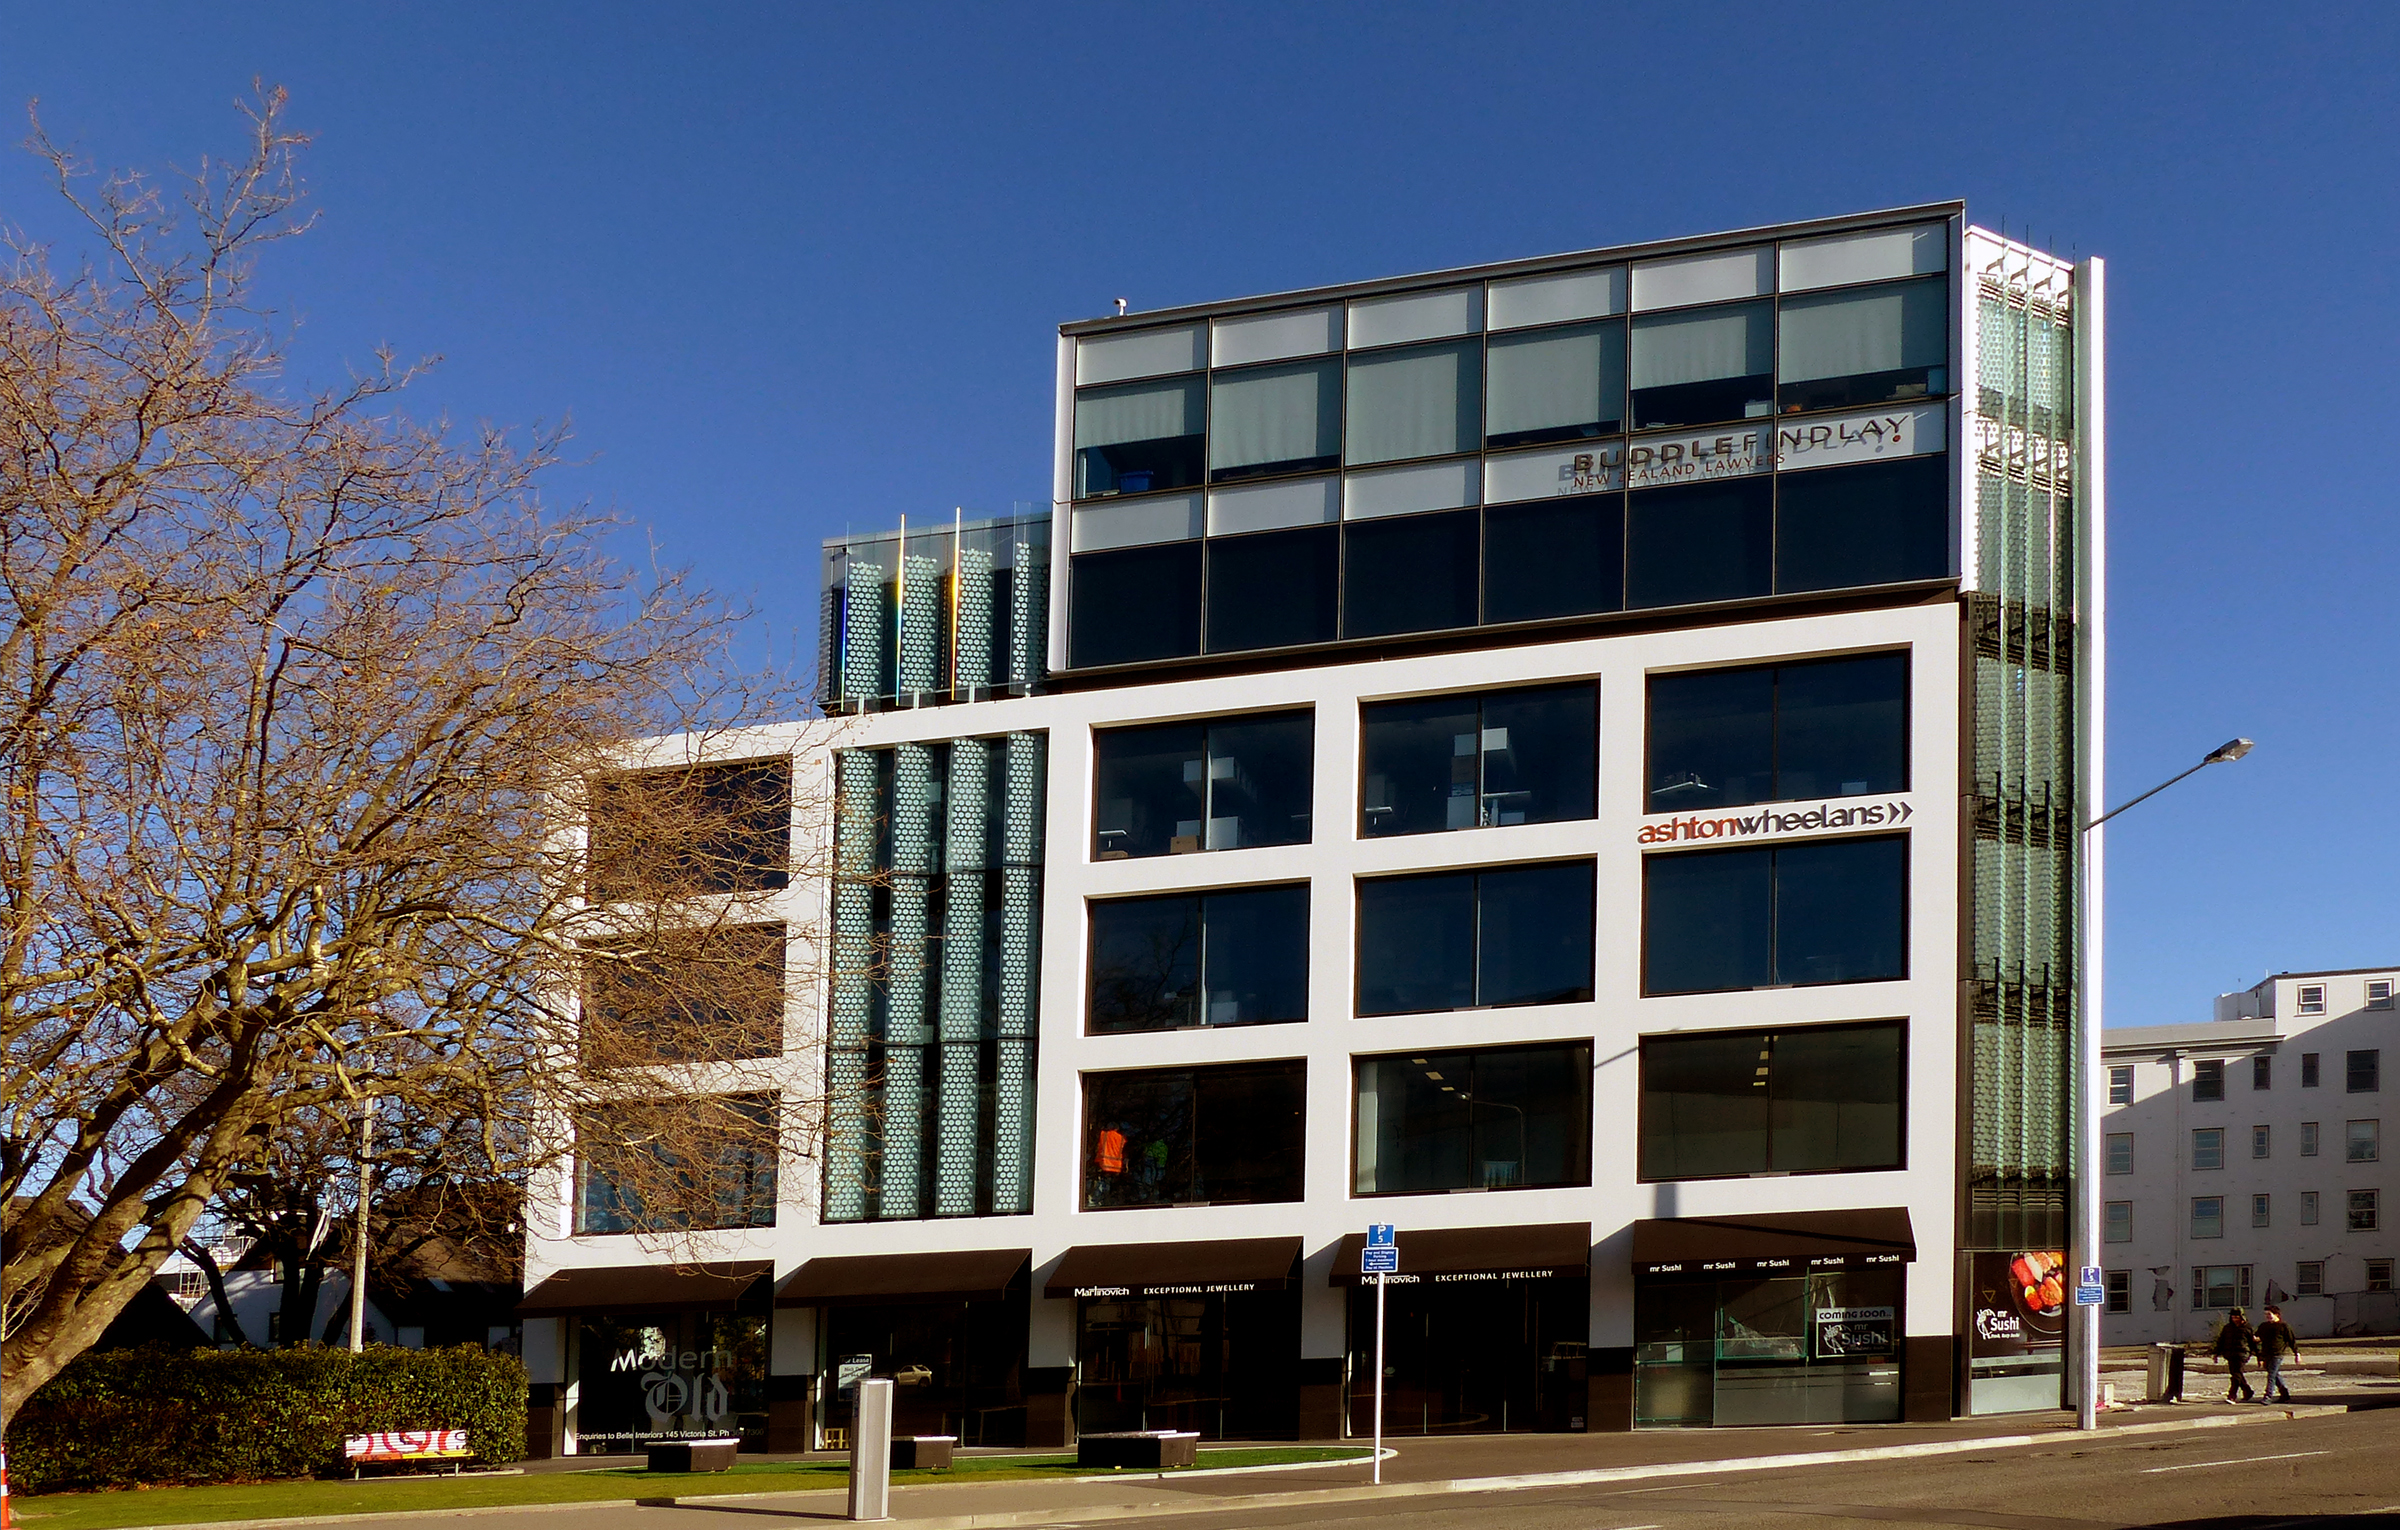
architecture, glass, building, city, downtown, plaza, facade, tower block, christchurch, panasonicdmcfz200, glasswalls, rebuildingchristchurch, commercial building, headquarters, condominium, neighbourhood, residential area, metropolitan area, mixed use